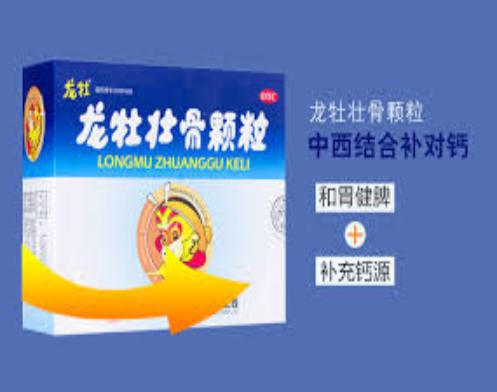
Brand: longmu-1
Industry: Medical